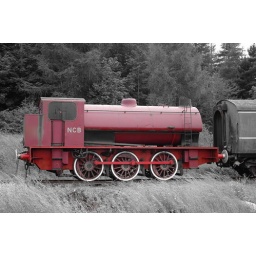
The little red train edited in camera Samsung GX20, New mark II 18-55mm samsung lens used.